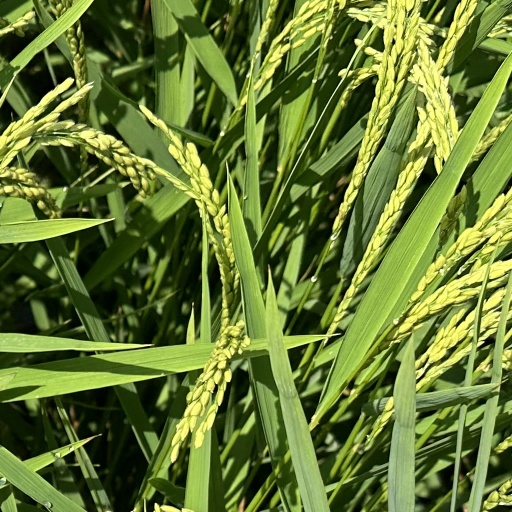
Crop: rice